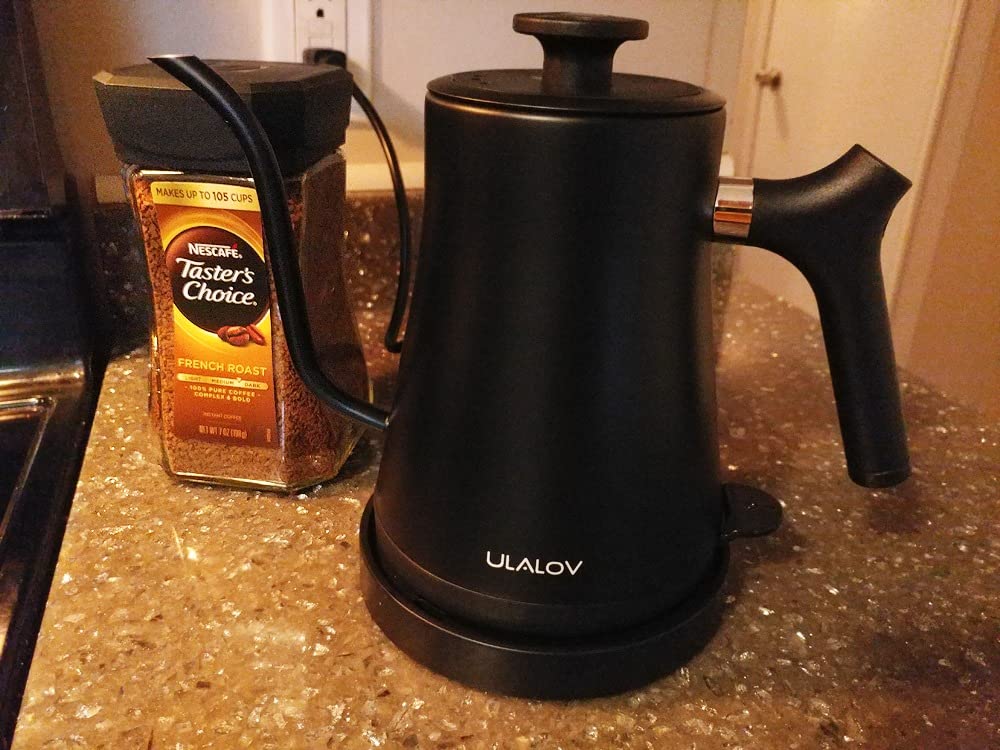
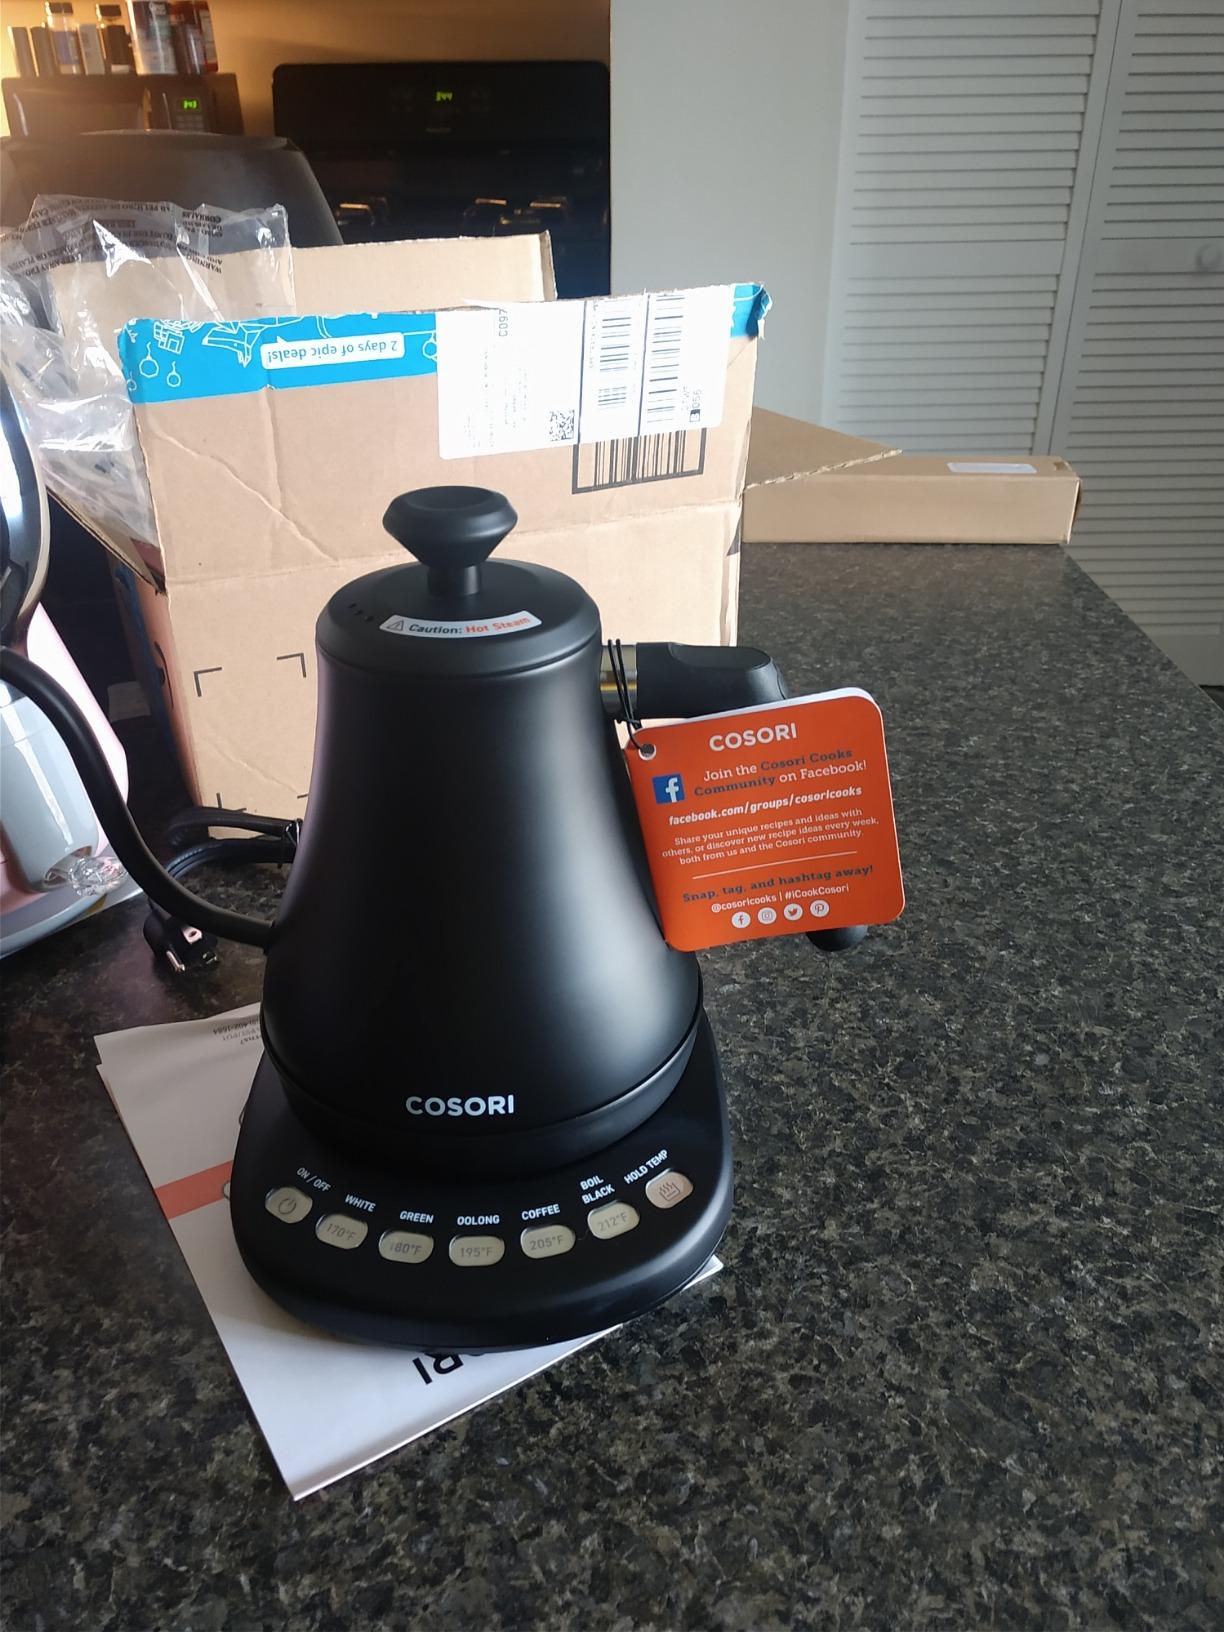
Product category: items_kettle
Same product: no